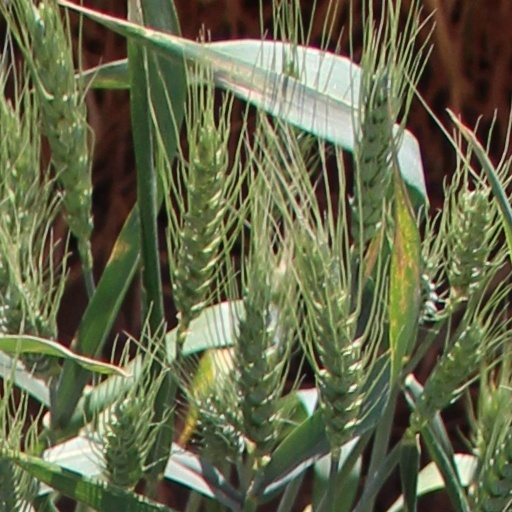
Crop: wheat